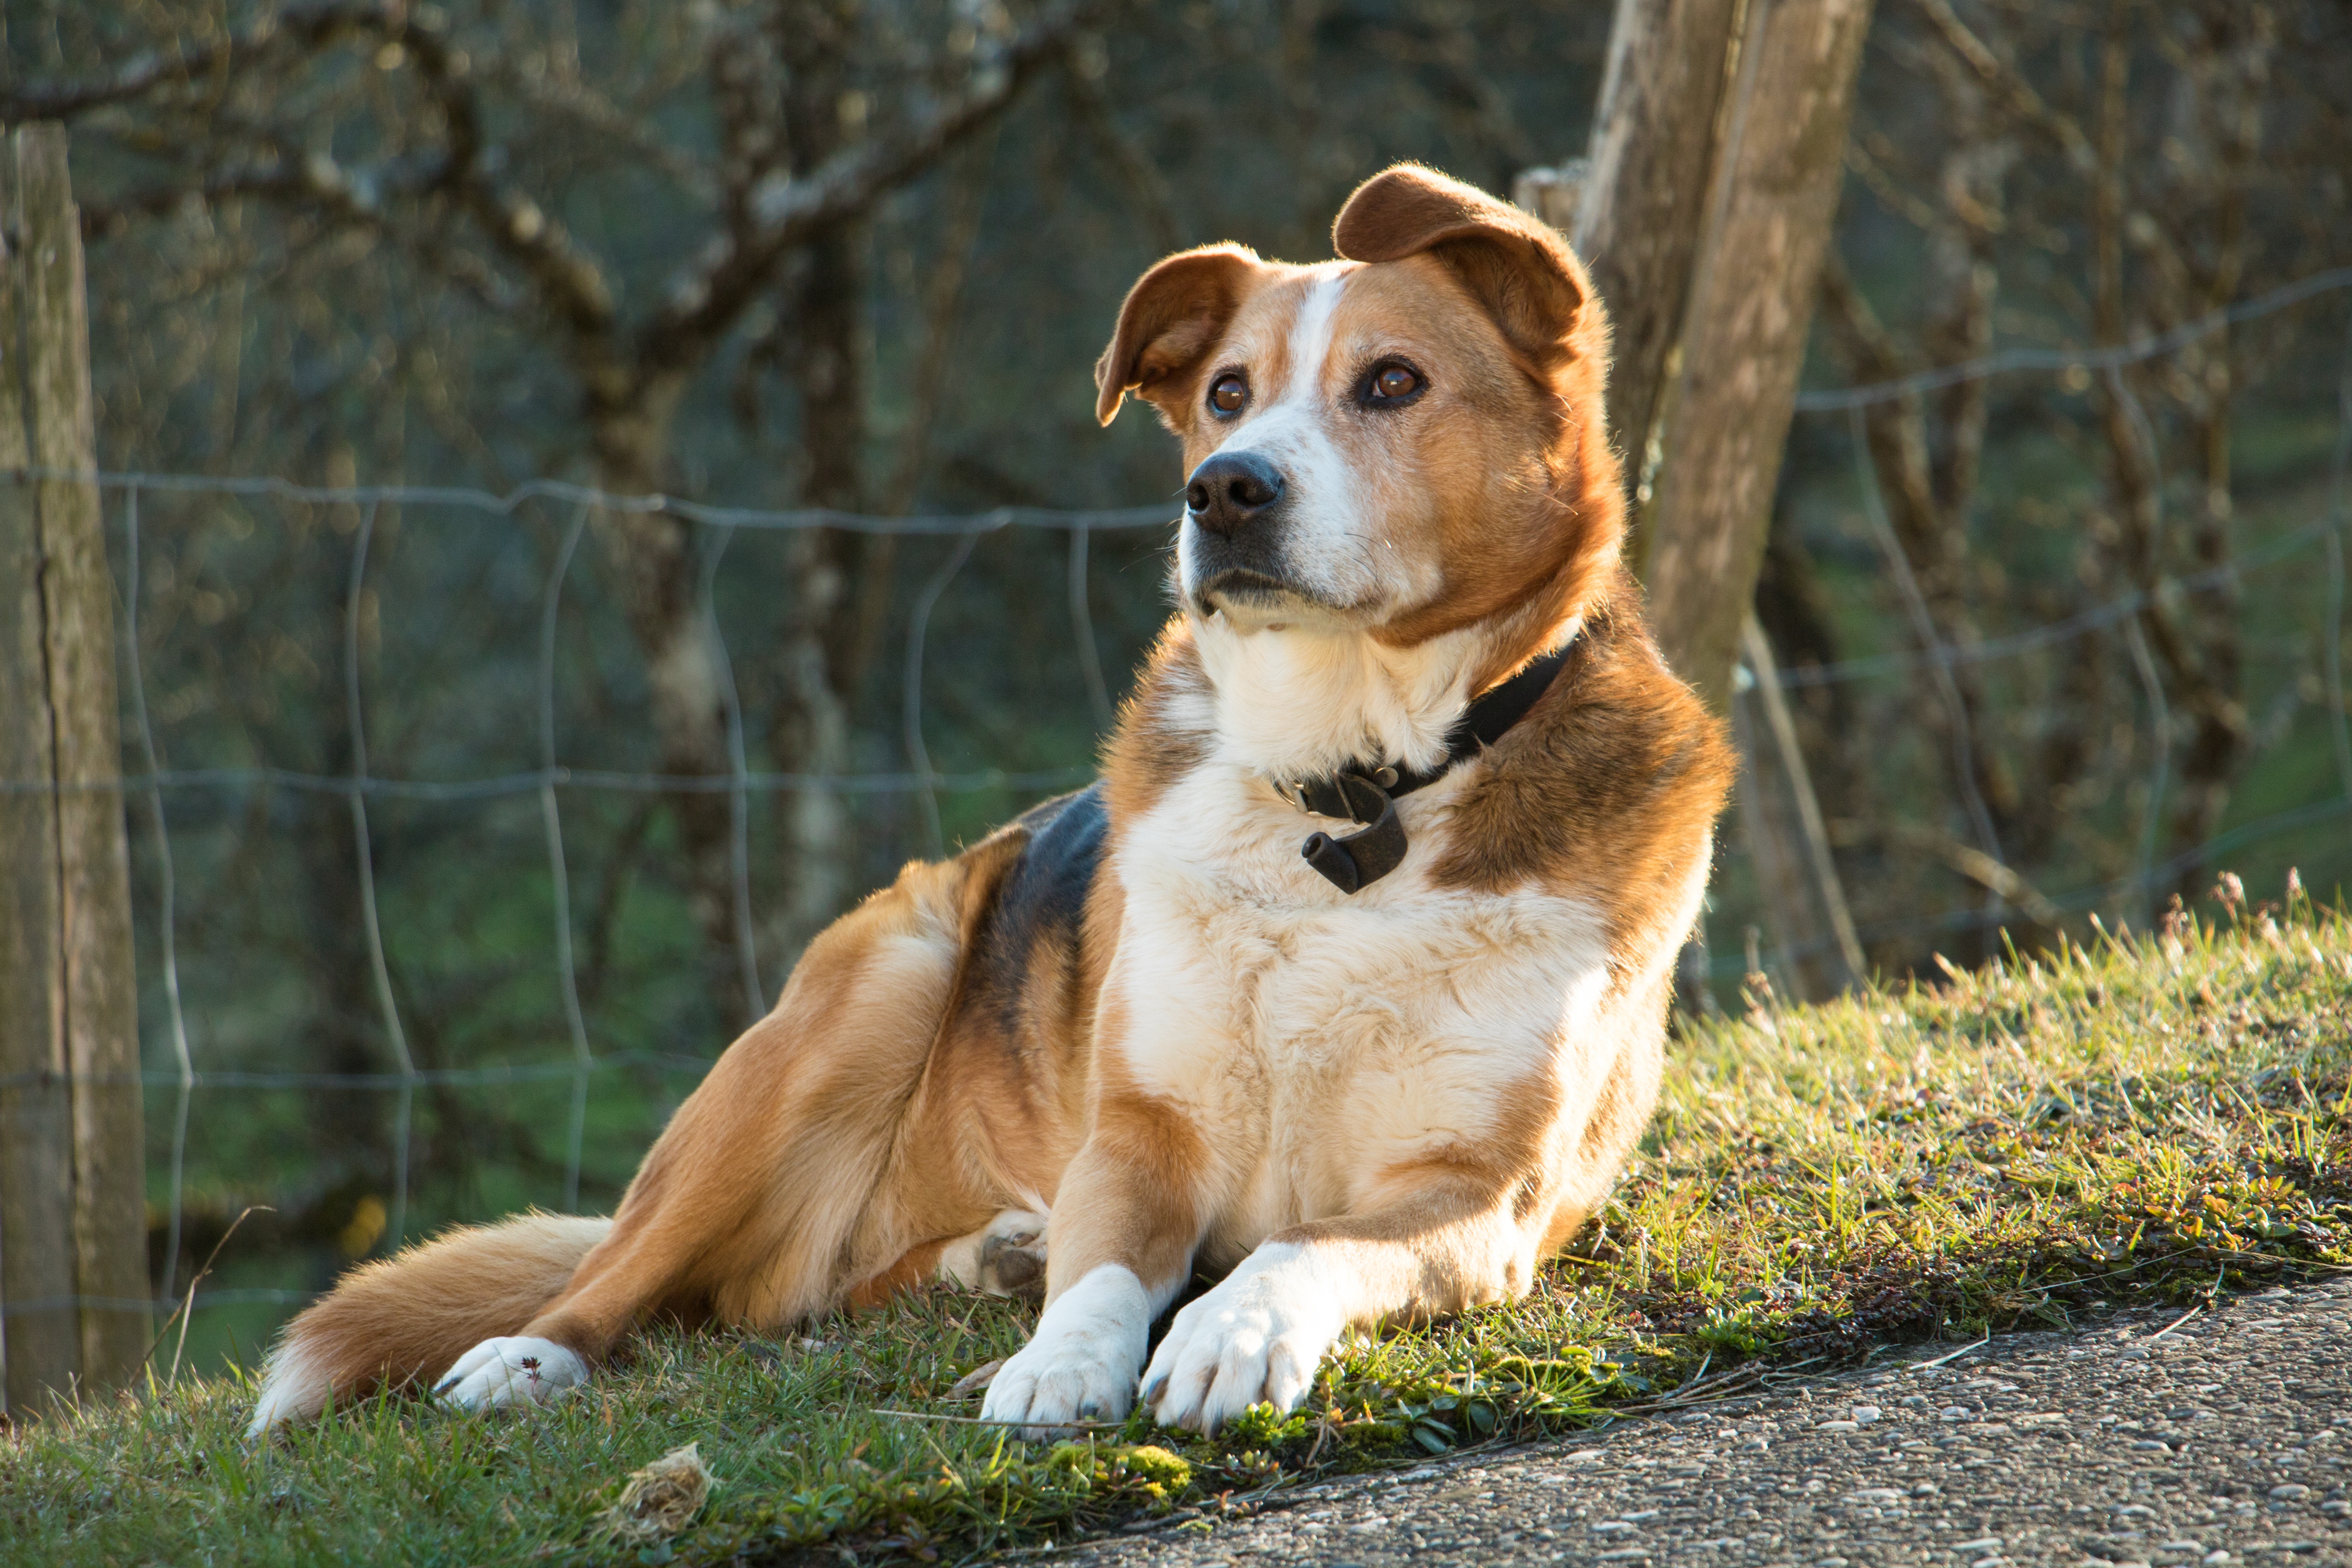
puppy, dog, mammal, vertebrate, dog breed, dog like mammal, dog breed group